Youngblood Supercult

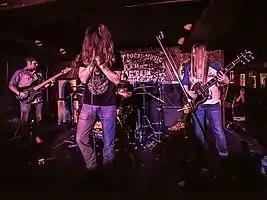
Performing at Doomed & Stoned Fest 2016

Youngblood Supercult was an American stoner rock band from Topeka, Kansas, United States. The band's line-up consists of Bailey Smith (guitar), David Merrill (vocals), Weston Alford (drums), and Brad Morris (bass). The group has been categorized as hard rock, stoner rock, and heavy blues. Their second album, "High Plains" (2016) garnered substantial reviews and ranked at number two on the label and critic-backed Doom Charts for March 2016. They have been consistently touring various U.S. cities since their latest release, and have signed to DHU Records for a limited vinyl release of High Plains. Their third studio album, "The Great American Death Rattle", was released on August 17, 2017, and has garnered critical acclaim in the stoner/doom community.